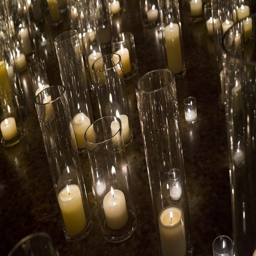
candles look better at a wedding or party when you mix up the styles and heights